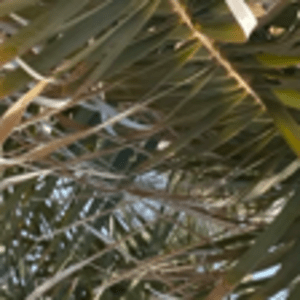
Label: Rachis Blight